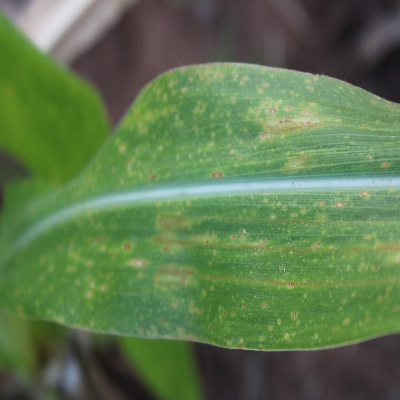
Crop: Maize
Condition: leaf spot